Gibraltar Study Circle

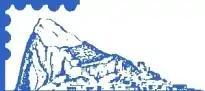
The study circle logo.

The Gibraltar Study Circle is a global non-profit society based in the United Kingdom, founded by Walter (Wally) Jackson in 1975. Its aim is to expand the knowledge of the philately of Gibraltar, a British overseas territory located at the entrance to the Mediterranean Sea overlooking the Strait of Gibraltar. The study circle looks at the philately of Gibraltar in all its forms for the benefit of collectors (philatelists) from all walks of life. This includes studying the postal history, postage stamps, revenue stamps, postal stationery and associated overprints from Gibraltar and any of these used in Morocco. Any new information is shared with the membership via its quarterly journal, ""The Rock"", which has been published since 1975, showing articles of interest not only to philatelists but also historians, artists and sociologists.